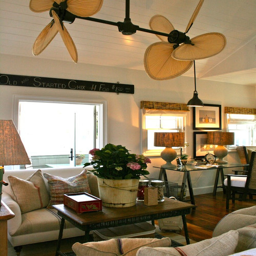
example of a coastal family room design